Galleria Office Towers

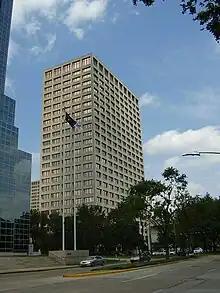
Galleria Tower I

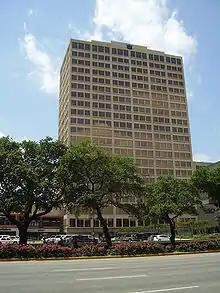
Galleria Tower II, then the headquarters of Stanford Financial Group

Galleria Office Towers is an office complex located on the site of The Galleria in the Uptown district of Houston, Texas, United States. The buildings, consisting of the Galleria Tower I, Galleria Tower II, and the Galleria Financial Center, are managed by Colville Office Properties.